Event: Nepal Earthquake
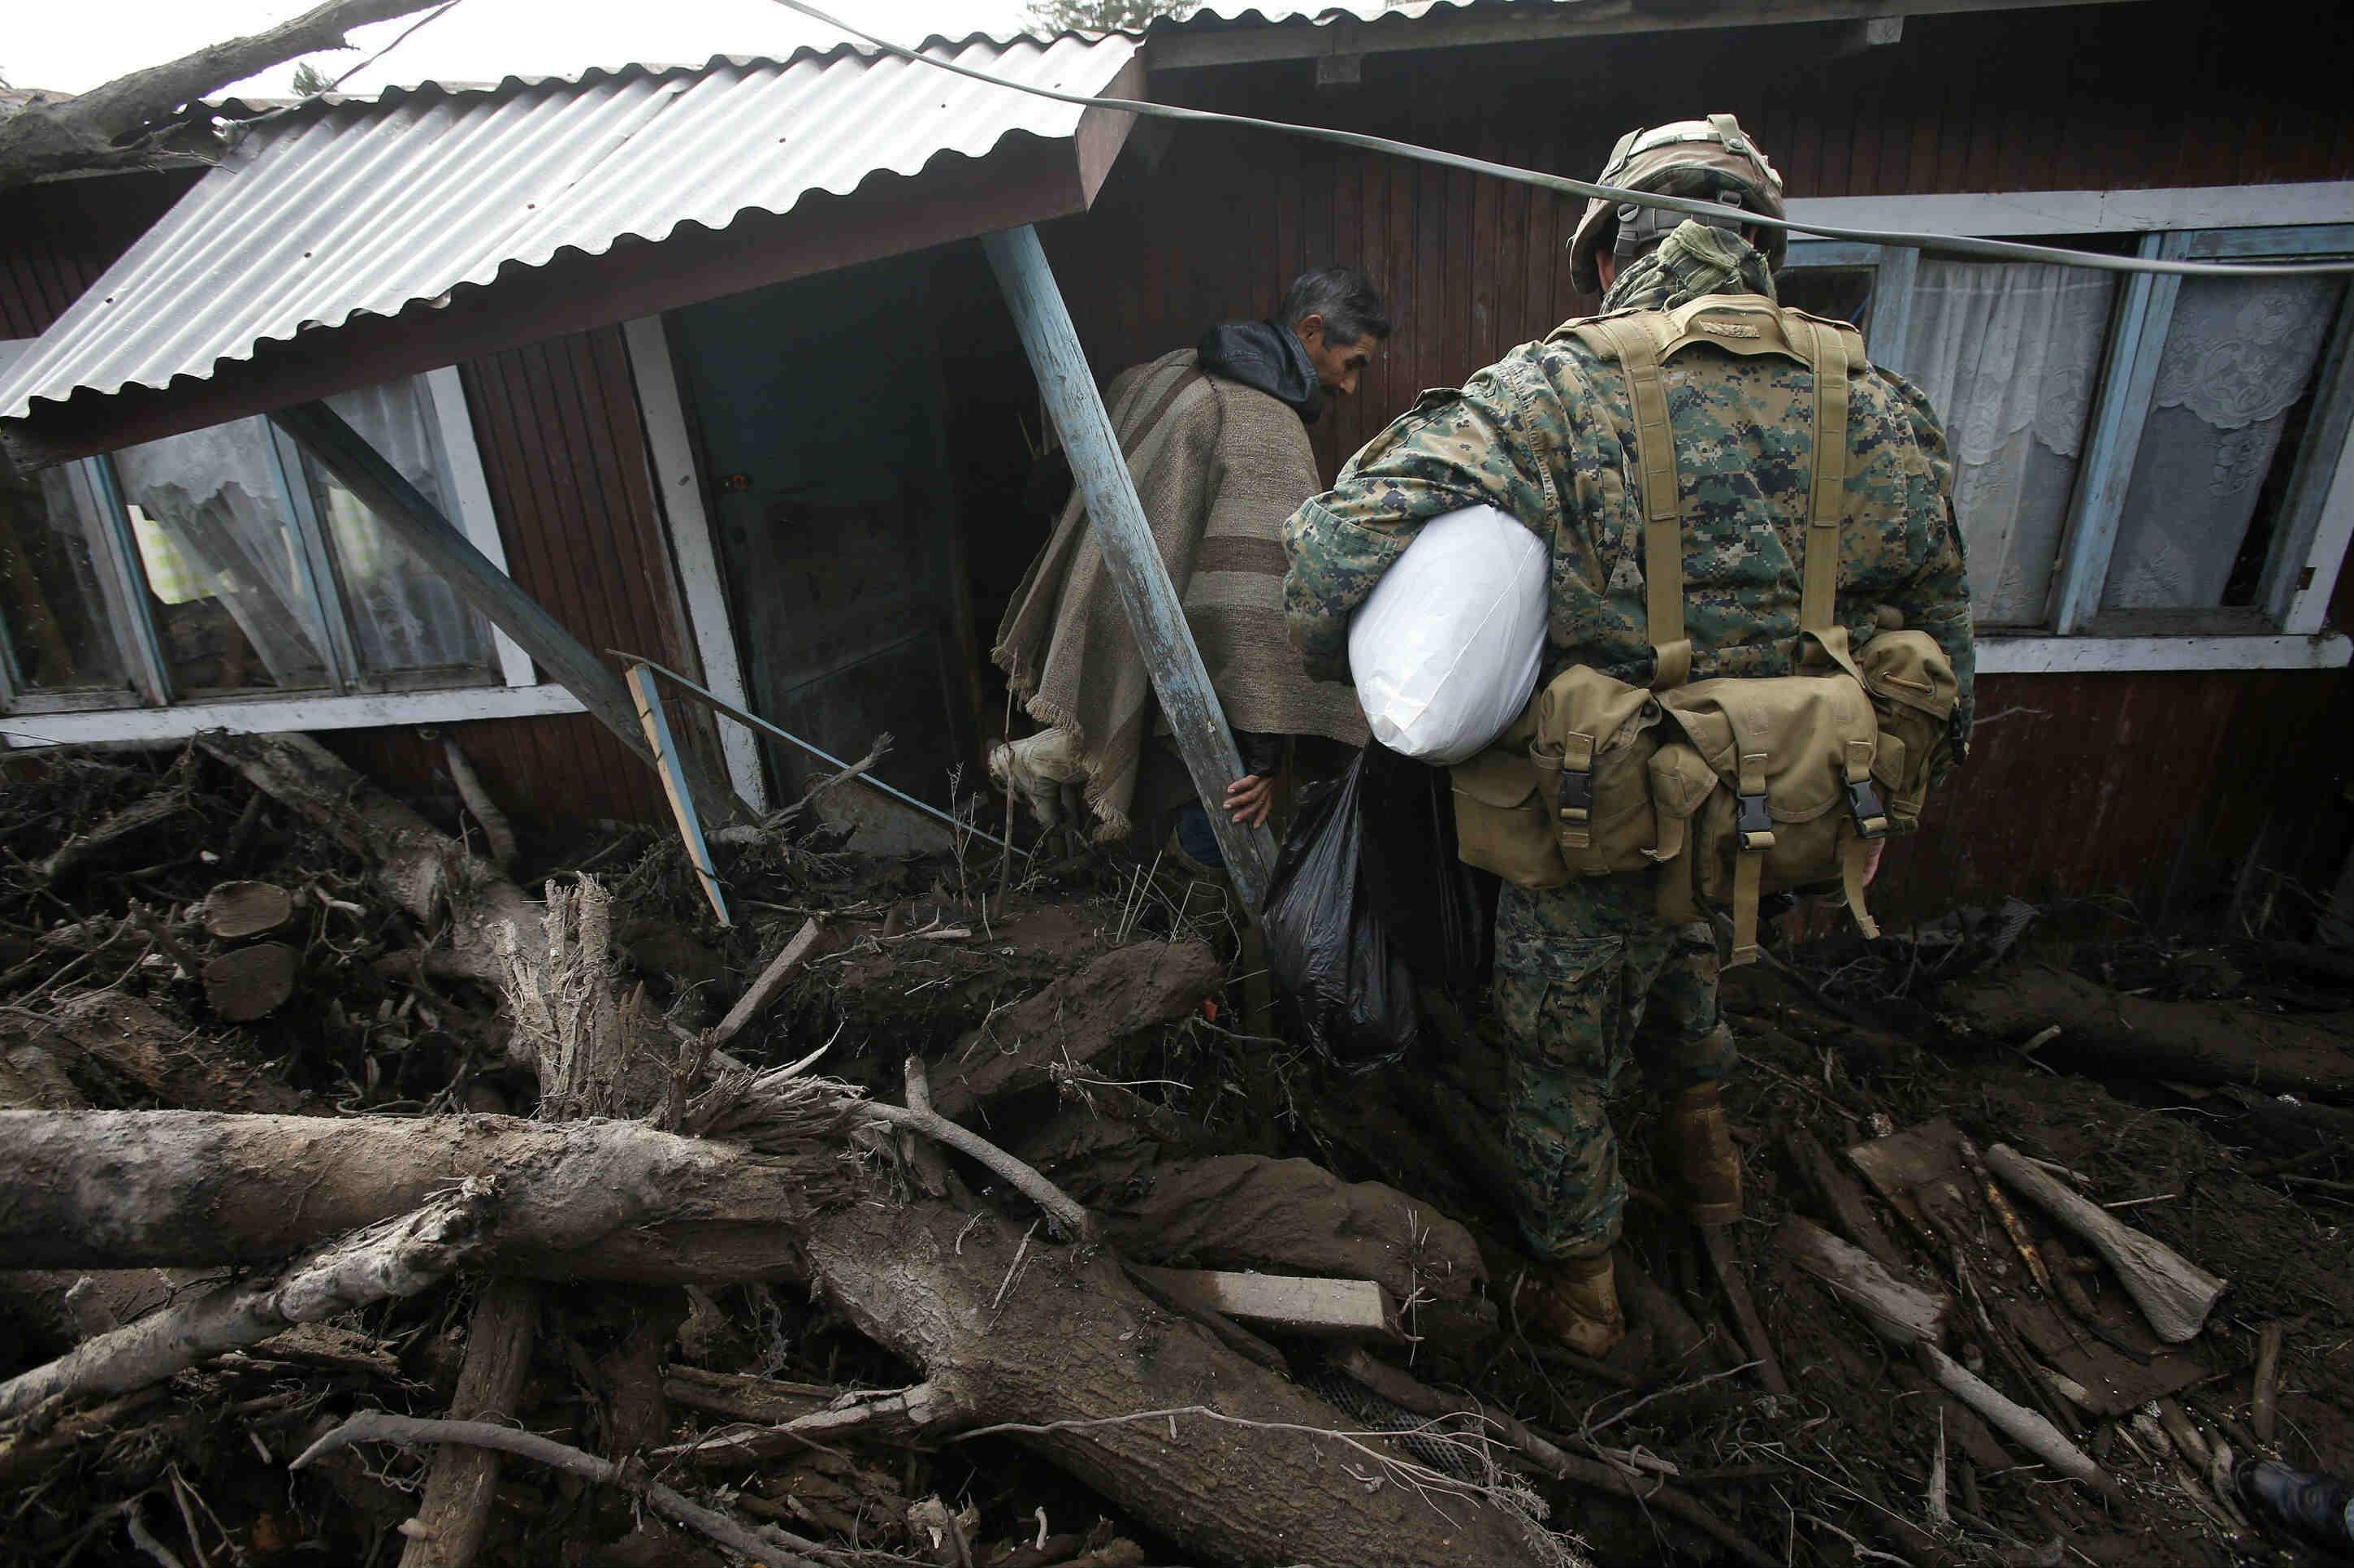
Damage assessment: damage